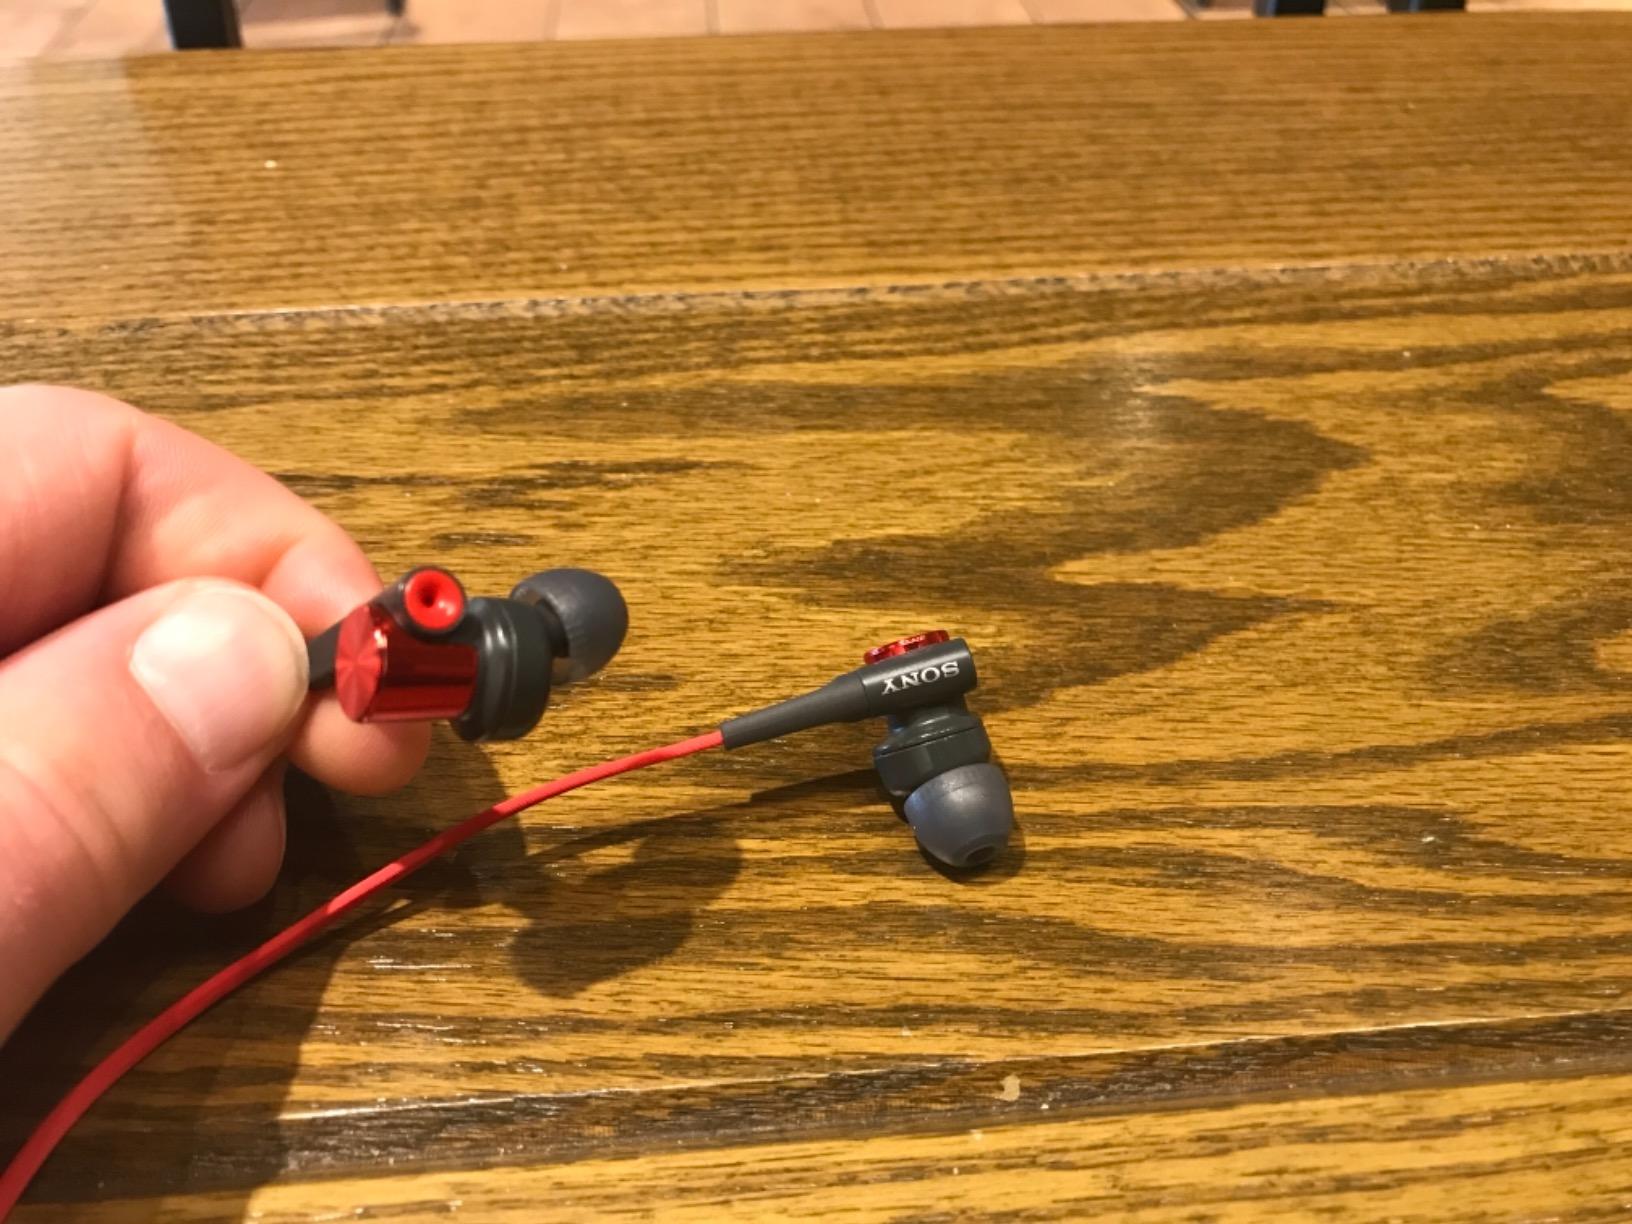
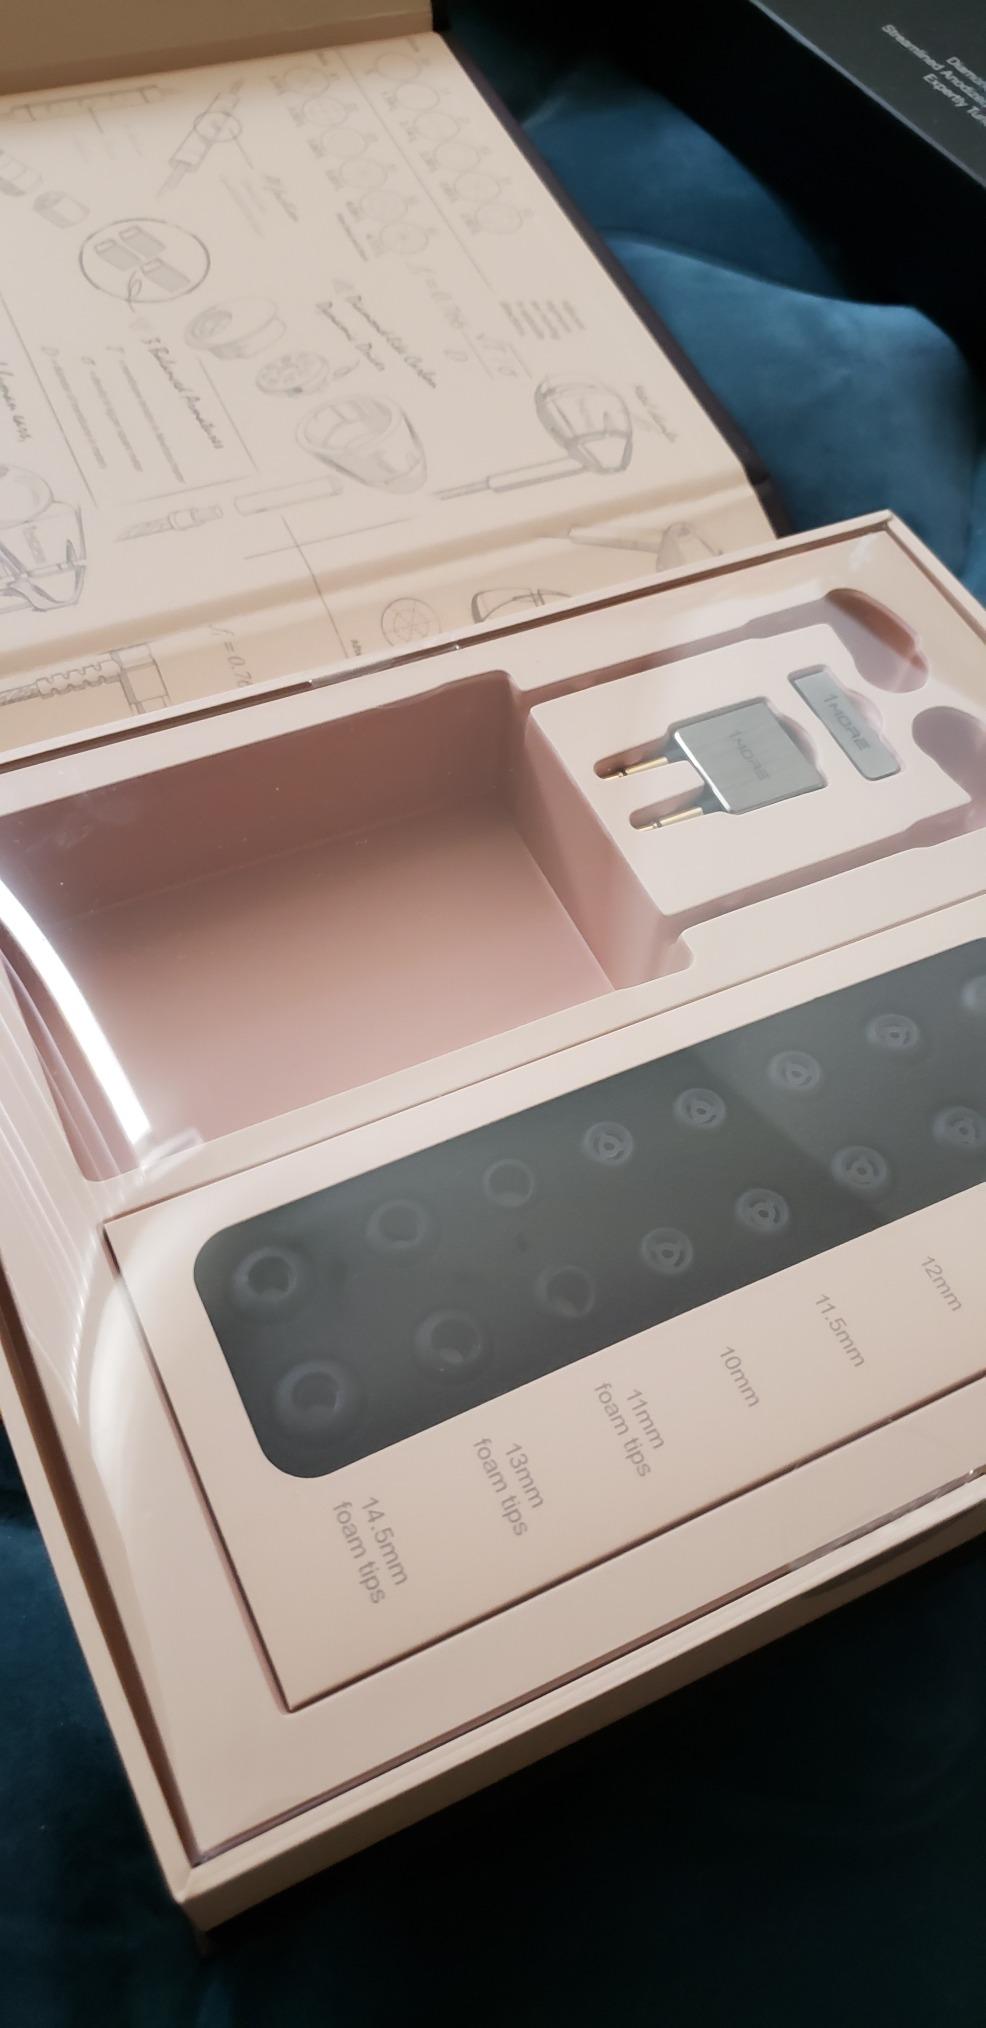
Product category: headphones
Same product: no